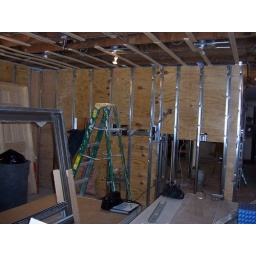
Reinforcing new walls in kitchen